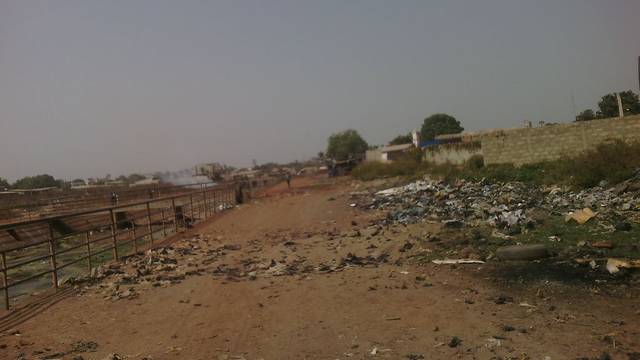
Region: Benin
Coordinates: 9.337, 2.624